Bring Us Together

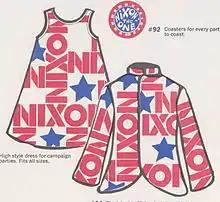
"Nixonette" dress (on left)

Vicki Cole was an eighth-grader in Deshler; her father was the local Methodist minister, while her mother taught third grade. On October 22, 1968, the day of Nixon's stop in Deshler, Cole attended class as usual. During the morning session, one of her teachers announced that any girls interested in being "Nixonettes" (girls asked to cheer and provide atmosphere at the rally) should report to the fire station after school. Cole did so, along with her friend, Rita Bowman, and the girls were provided with paper red, white, and blue dresses (to be worn over other clothing) and signs. Cole's sign read "L.B.J. Convinced Us—Vote Republican".